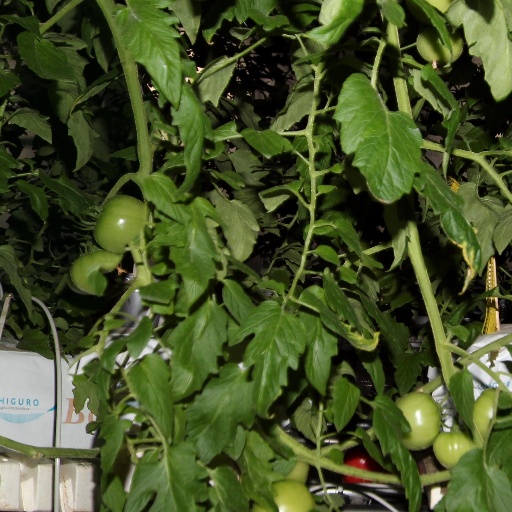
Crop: tomato